Pina Cei

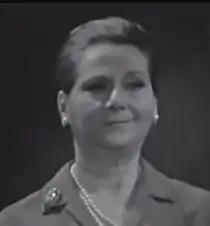
Cei in 1969

Pina Cei (born Giuseppina Casini; 13 June 1904 – 1 February 2000) was an Italian stage, film and television actress. She appeared in more than thirty films from 1933 to 1995.